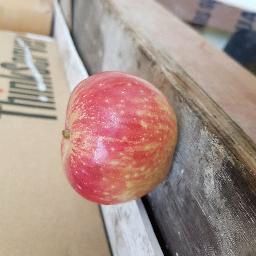
Fruit: Apple
Quality: Good